Barbara Shermund

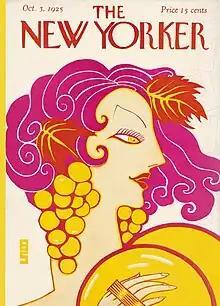
Cover of "The New Yorker" issue for October 3, 1925, by Shermund

Barbara Shermund (June 26, 1899 – September 9, 1978) was an American cartoonist whose work appeared in "The New Yorker" from its first year in 1925. She was one of the first three women cartoonists inducted into the National Cartoonists Society in 1950.